Kalgi

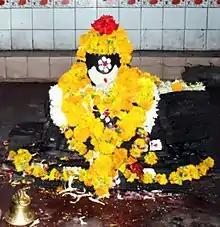

As of 2001 India census, Kalagi had a population of 7635 with 3853 males and 3782 females.